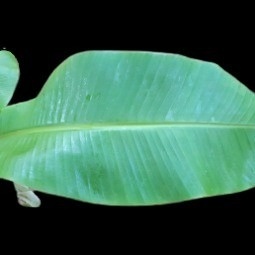
Label: Healthy